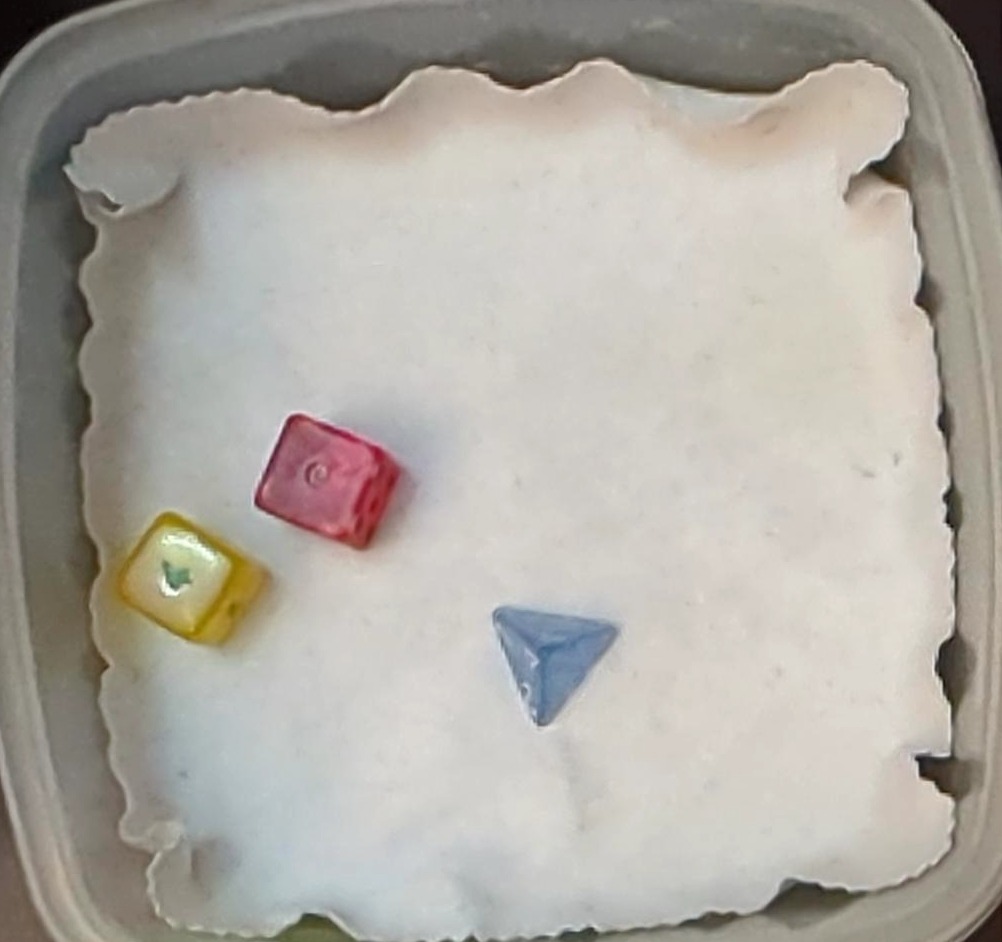
Dice in frame:
type: d4
value: 4
type: d6
value: 1
type: d6
value: 4
Label source: human
Face values trusted: no